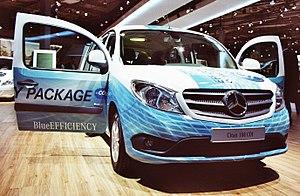
Mercedes-Benz Citan Monospace, 108 CDI BlueEFFICIENCY. Fabriqué depuis septembre 2012. Photo prise à l’exposition IAA 2012 Hanovre, Allemagne.